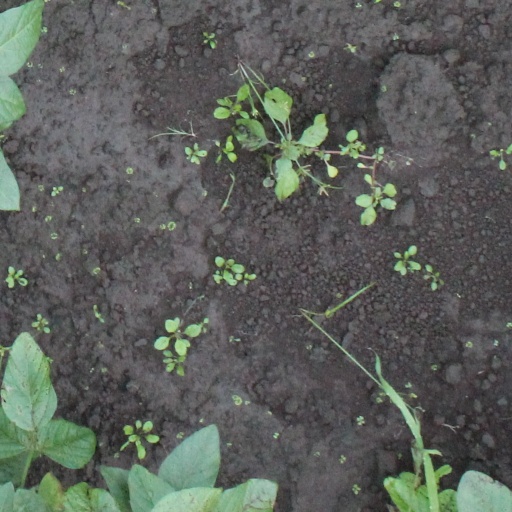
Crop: soybean